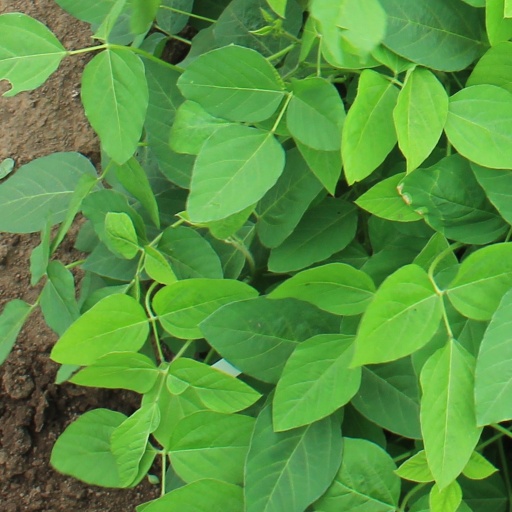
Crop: soybean